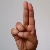
The image shows a hand gesture representing the letter 'U' in Indian Sign Language.